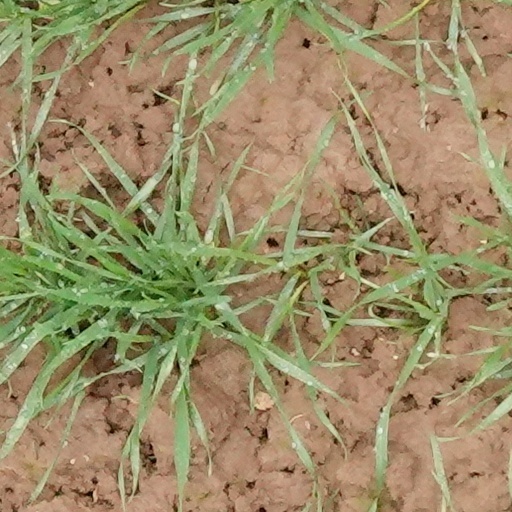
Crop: wheat